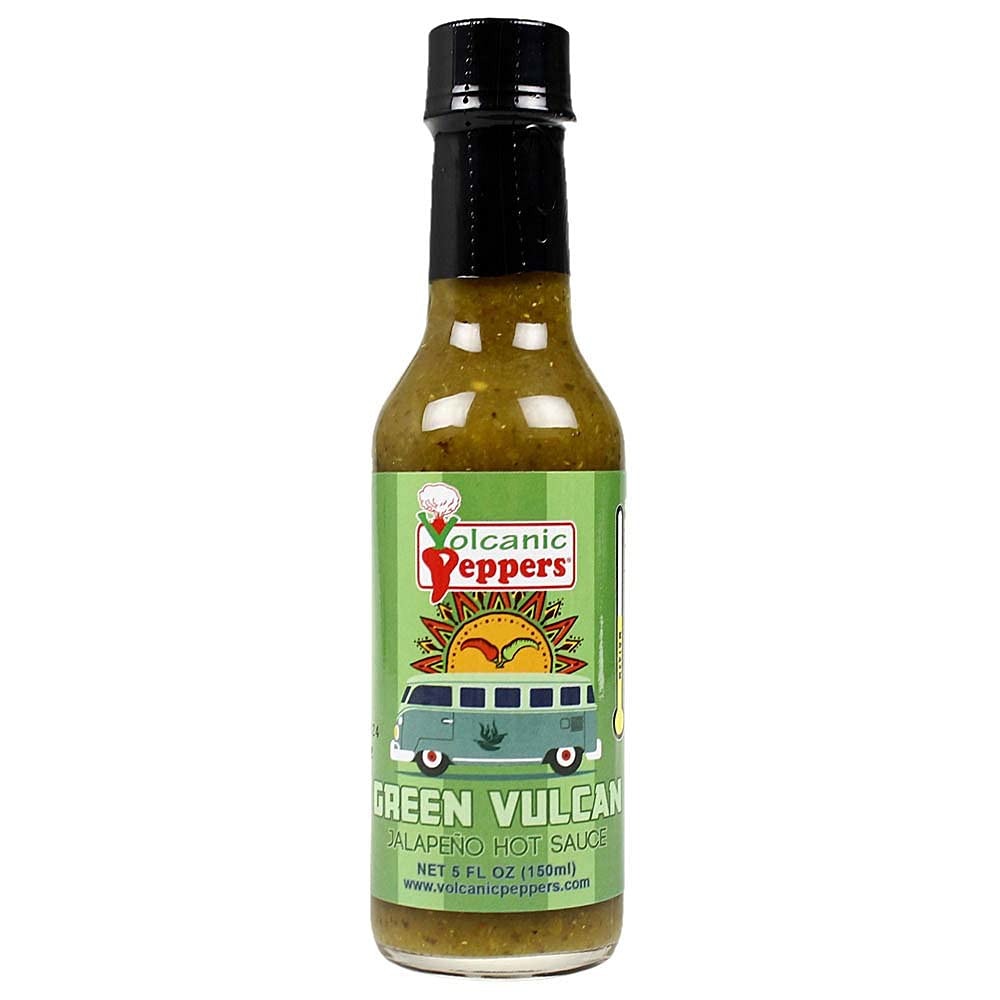
Item Name: Green Vulcan Jalapeno Hot Sauce
Bullet Point 1: 5-ounce bottle of delicious all-purpose jalapeno hot sauce
Bullet Point 2: Flavor notes of vinegar, onion, and jalapeno
Bullet Point 3: Mild to medium heat profile that brings a zesty lift to whatever you use it on
Bullet Point 4: Perfect for adding flavor to anything, and ideal on any and all Mexican food
Bullet Point 5: Proudly made in the heartland of the USA
Product Description: Volcanic Peppers Green Vulcan Jalapeno Hot Sauce 5 Oz All Purpose LAVAGVGV From the heartland of America comes an all-purpose Jalapeno hot sauce that brings a zip, tang, and mild to medium heat level to whatever you add it to. Fans of this sauce use it on everything before, during, and after cooking. It's not surprising it pairs perfectly with any and all Mexican foods, and works great flavor into recipes too. Try some in your next batch of chili or breakfast casserole. It also adds great flavor to tacos, burritos, and beans. If you're a hot sauce enthusiast, then you'll love the way it livens up salads too — both vegetable salads and the endless variety of pasta salads. Zip, zing, tang — it's all there when you want the taste of foods to be bursting with flavor. This is a delicious and perfect hot sauce to have around at all times! Features 5-ounce bottle of delicious all-purpose jalapeno hot sauce Flavor notes of vinegar, onion, and jalapeno Mild to medium heat profile that brings a zesty lift to whatever you use it on Perfect for adding flavor to anything, and ideal on any and all Mexican food Proudly made in the heartland of the USA
Value: 5.0
Unit: Ounce

Price: 13.99